St. Ignace Mission

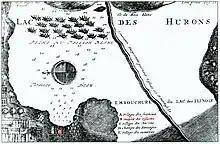
A 1717 map of St. Ignace showing the location of the Jesuit Mission (in red at lower middle-left) on East Moran Bay (north is to the left)

In 1670, Claude Dablon established a Catholic mission on what became known as Mackinac Island. That mission was presumably destroyed, as Jacques Marquette established a French Jesuit mission at the same location in 1671.